Emanuel Stöckler

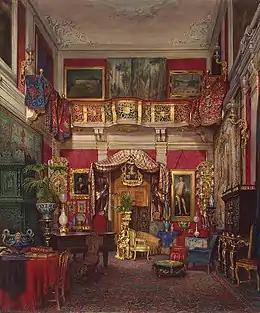
A Room in the Villa di Quarto, Florence

Emanuel Stöckler (24 December 1819, Nikolsburg - 5 November 1893, Bozen) was an Austrian painter, notable for his interior portraits.